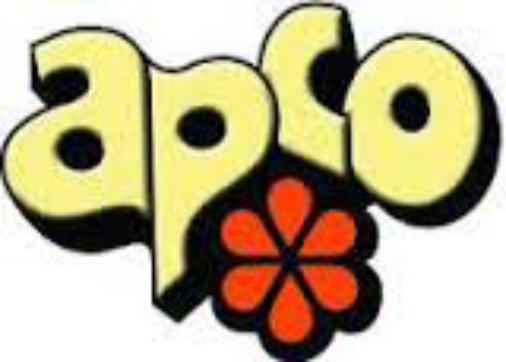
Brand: APCO
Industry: Others